Prospect Hawks Football Club

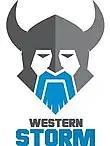
Logo of the Western Storm F.C., used until 2014.

The Prospect Hawks Football Club represents the western side of Launceston and areas surrounded by the Great Western Tiers. The club was established as the Western Storm Football Club and entered the Tasmanian state league competition in 2014. The club replaced the South Launceston Football Club at the end of the 2013 season, with the latter exiting the competition due to not pursuing a further licence in the Tasmanian State League beyond the season, despite eventually winning the 2013 premiership. Regardless, the history making 2014 Western Storm list was made up of significant numbers of past premiership players joining the new franchise from South Launceston. Originally, former Hawthorn AFL player Mitch Thorp was selected as coach of the side, though he resigned prior to the 2014 season to become assistant-coach at SANFL club Glenelg.